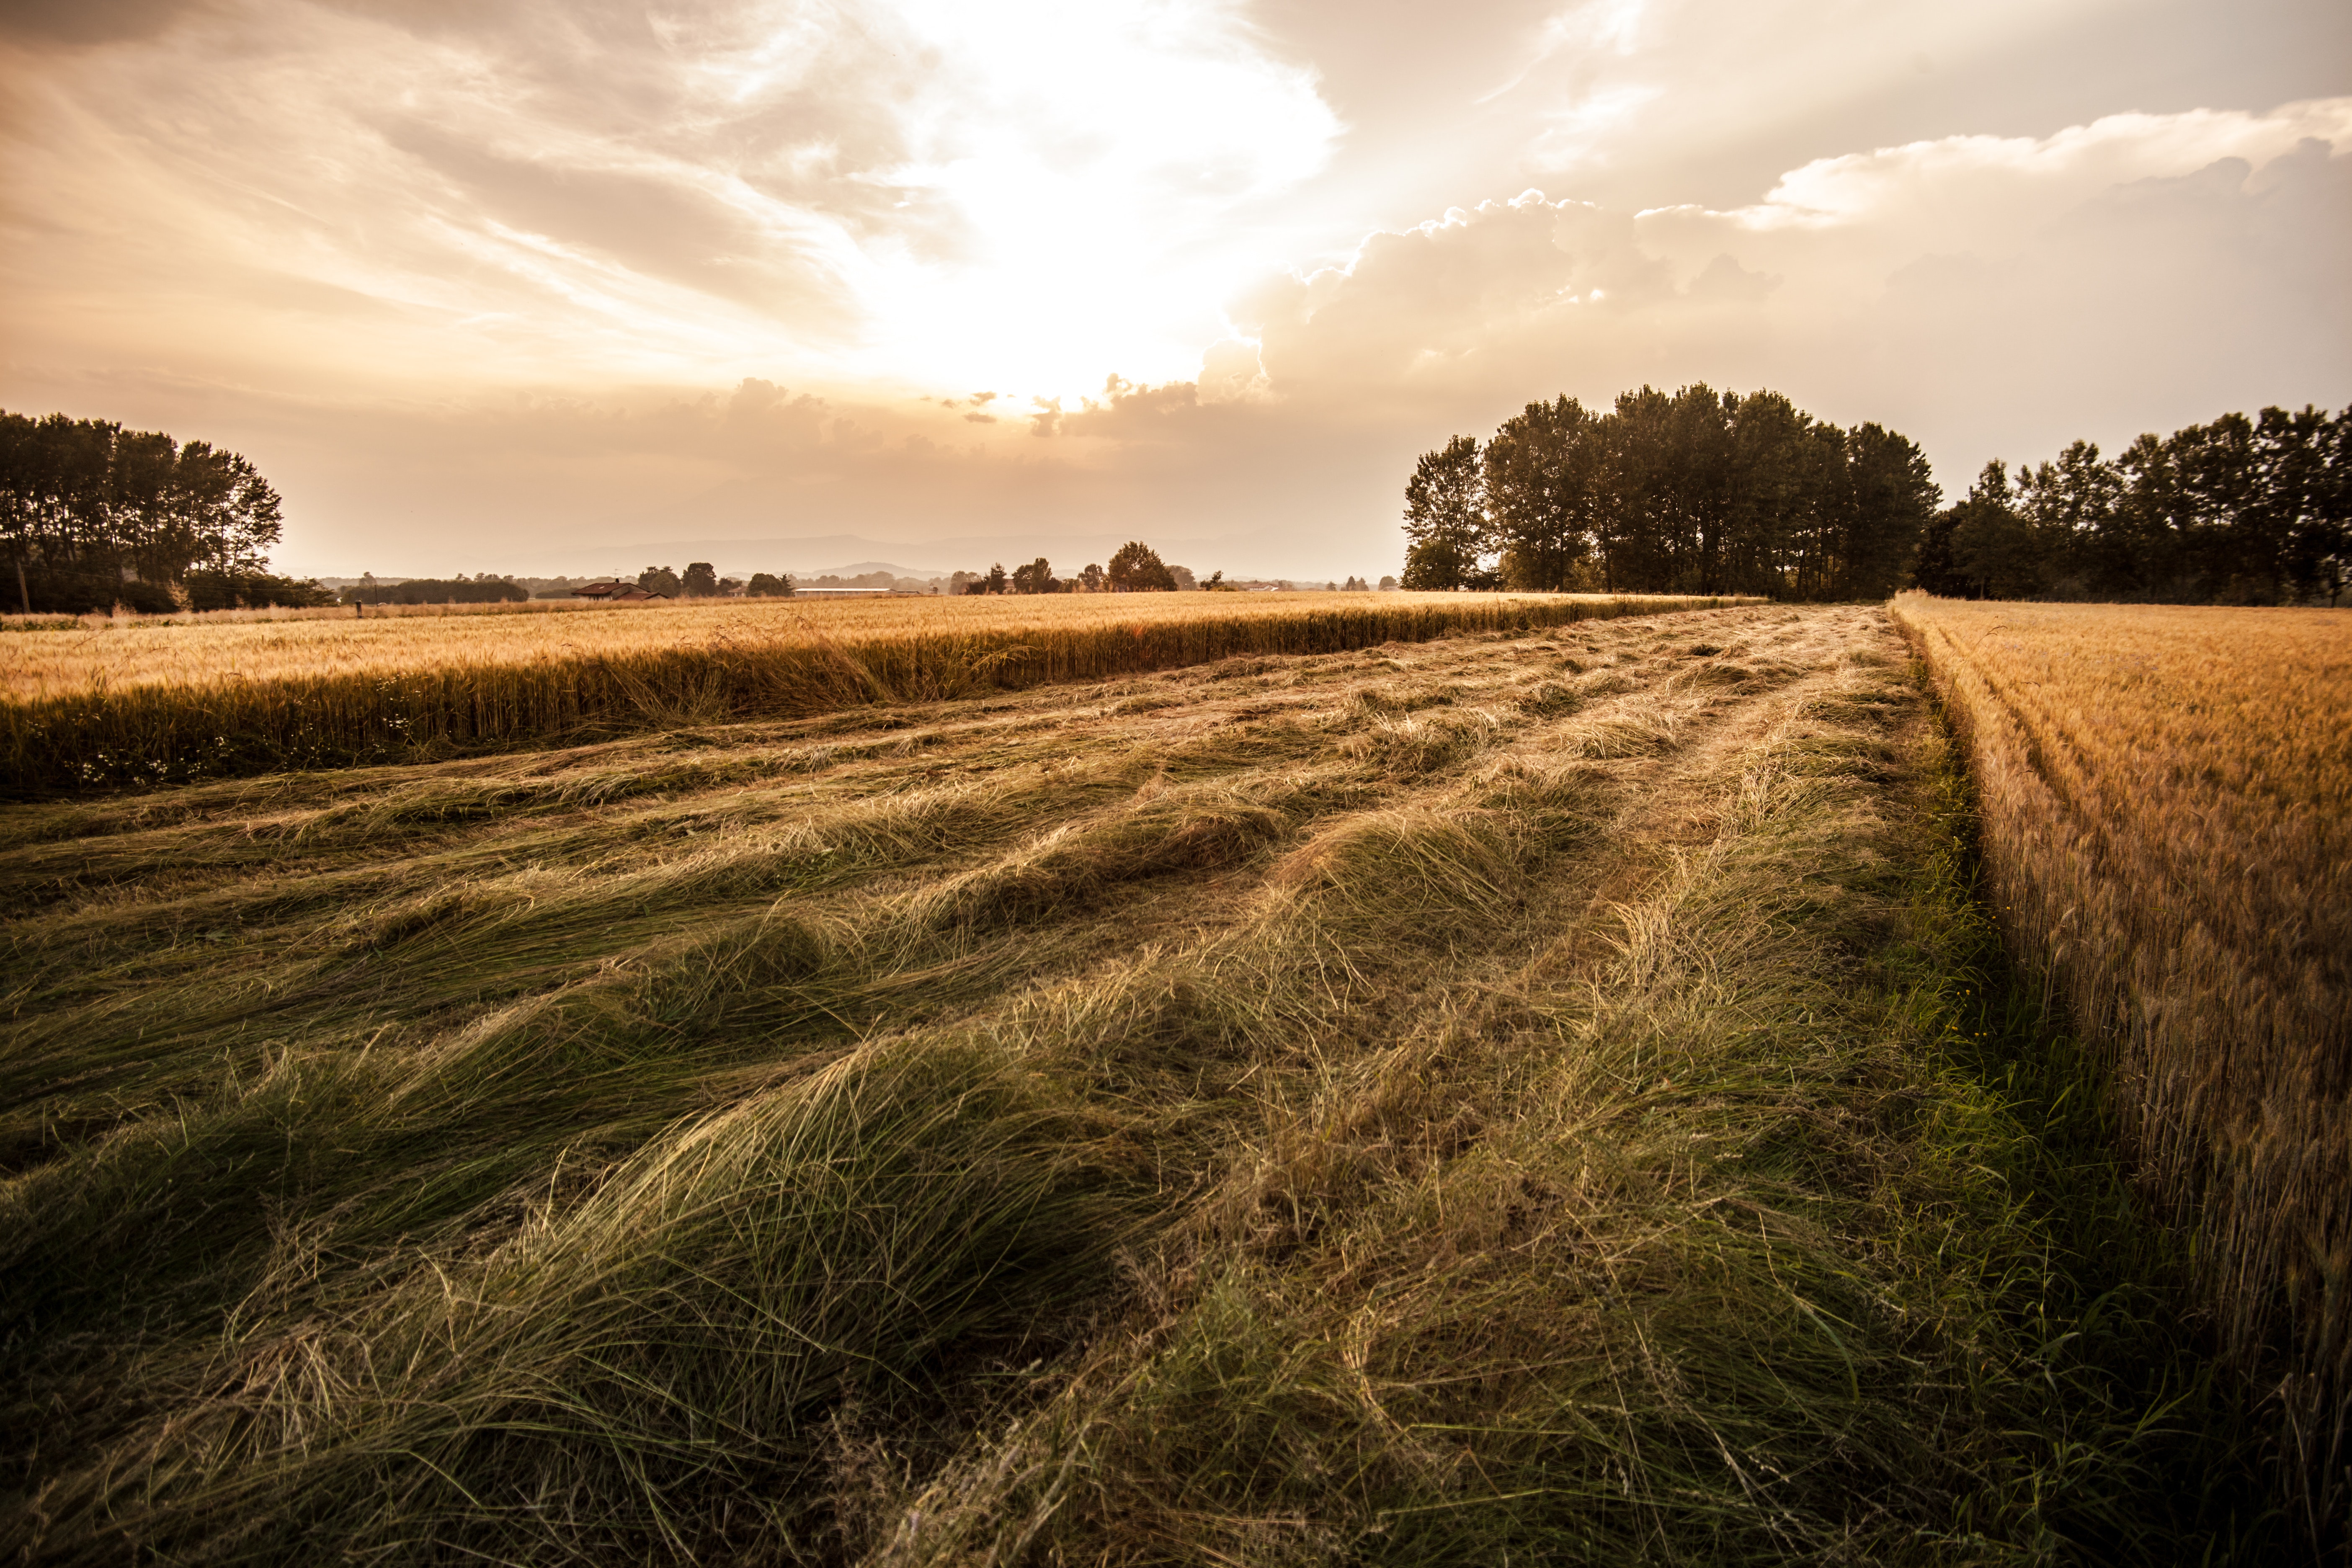
sky, natural landscape, nature, field, cloud, sunlight, grass, light, grassland, tree, morning, horizon, grass family, meadow, pasture, hay, rural area, evening, plain, landscape, atmosphere, sunset, plant, farm, photography, sun, prairie, road, sunrise, straw, crop, agriculture, shadow, meteorological phenomenon, Tints and shades